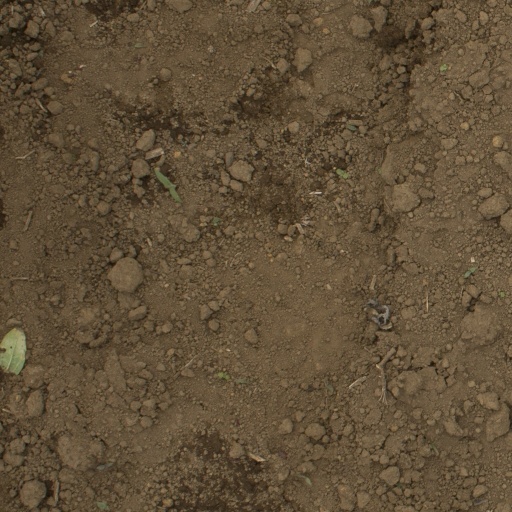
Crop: Jerusalem artichoke